Guinée forestière

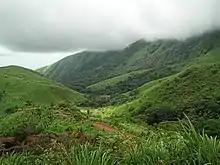
Mount Nimba Strict Nature Reserve

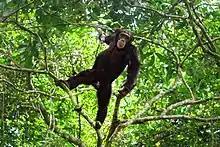
Fama un des chimpanzé de Bossou

The Mount Nimba Strict Nature Reserve is a 12 540 hectares-large UNESCO Natural World Heritage Site which is threatened by local subsistence pressures (hunting, farming, fire, logging, grazing) and potential future iron-ore mining (see here). The nature reserve shares its area between Forested Guinea and Côte d'Ivoire. It is mostly mountainous, with forested areas at the foot of the mountain ranges. Mount Nimba is the highest point of the Nimba range, at an elevation of 1752m. About two-thirds of the reserve is covered by rainforest, and it is home to more than 2,000 vascular plant species, 107 mammal species, 210 bird species, and 2,500 invertebrate species with exceptionally strong level of endemism. Its dynamic and seasonal ecosystems have produced "one of the most remarkable diversities of the whole West African region". It meets criteria IX and X of the UNESCO Criteria for Selection, reflecting the importance of its processes of evolution and development of flora and fauna, and conserving its biological diversity. These qualities are evidenced in species such as the Nimba otter shrew, the viviparous toad, and observed tool use by chimpanzees. Since the 1960s, the Nimba Range has become a source for iron and diamond ore mining, which has led to the degradation of the nature reserve.